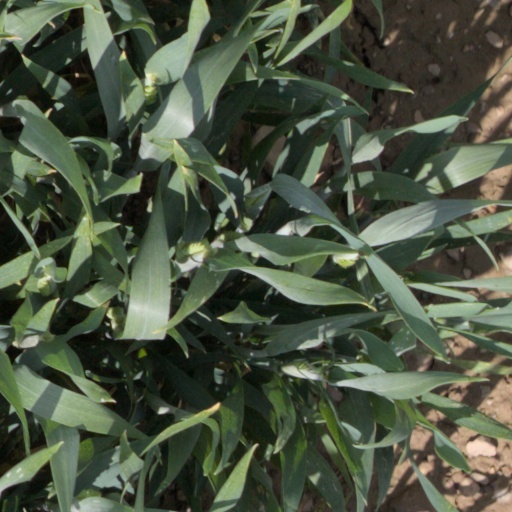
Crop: wheat